Cowichan Bay

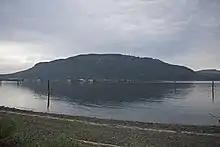
Mount Tzouhalem from Cowichan Bay

The village of Cowichan Bay is a tourist attraction in the summer. The community began a transformation in 2004 when Jonathan Knight opened a European inspired bakery at the centre of the seaside village. His success spawned other businesses to open in the bay; an organic clothing store; a local-made cheese shop; an old-style homemade ice-cream parlour; an upscale restaurant; a pottery shop run by a local artisan; as well as many other eateries and knick-knack shops. Cowichan Bay offers visitors a chance to see their wildlife through kayak tours and rentals and whalewatching tours. Depending on the time of year it is not uncommon to see bald eagles, seals, herons or other wildlife in the area.